San Diego–Tijuana

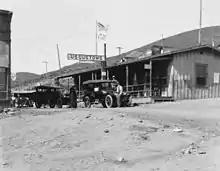
San Ysidro Border Inspection Station in 1922

The metropolitan region was historically united as part of the province of Alta California under the Viceroyalty of New Spain. In 1821, Mexico won its independence from the Spanish crown and kept the area under the jurisdiction of Alta California. From the late 1860s Mission lands were granted as ranchos to Californio gentry. These distributions of lands accelerated after the Missions were secularized in 1833, ending the dominance of the Missions in the economy. San Diego Bay became a port of call for whalers and hide traders from the United States.